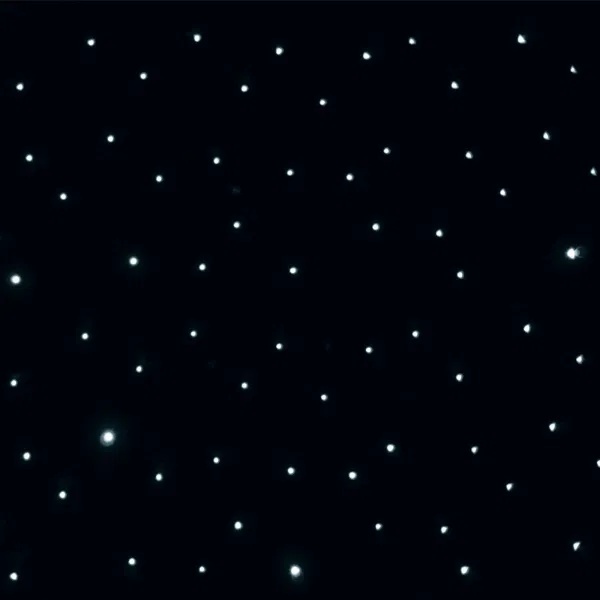
PRO 9 x 4m LED Black Starcloth (Excludes Controller)
LEDJ Pro Starcloths feature white LEDs and bring a WOW factor to almost any event or venue. The addition of a star cloth can immediately change the dynamics of any room. The LED strings are arranged in a random formation to give a realistic night sky effect. Eyelets, holes and Velcro allow for seamless cloth jointing on all 4 sides. When linked together several drapes can be controlled simultaneously and fully synchronised via the required LEDJ starcloth controller (STAR24). 216 x 5mm cool white LEDs Heavy duty fire retardant black molton fabric Eyelets, holes and Velcro allow for seamless cloth jointing on all four sides Dimensions: 9m (w) x 4m (h)
Brand: LEDJ
Category: Arts & Entertainment > Party & Celebration > Special Effects > Special Effects Lighting